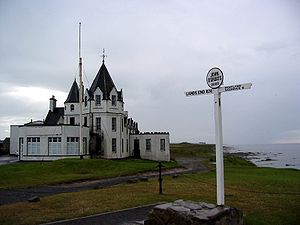
John O'Groats
Jan de Groot's hus
John O'Groats er den nordligst beliggende fastlandsby i Skotland, medens det nordligste punkt på fastlandet er Dunnet Head, som er beliggende tæt på byen.